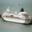
Label: ship